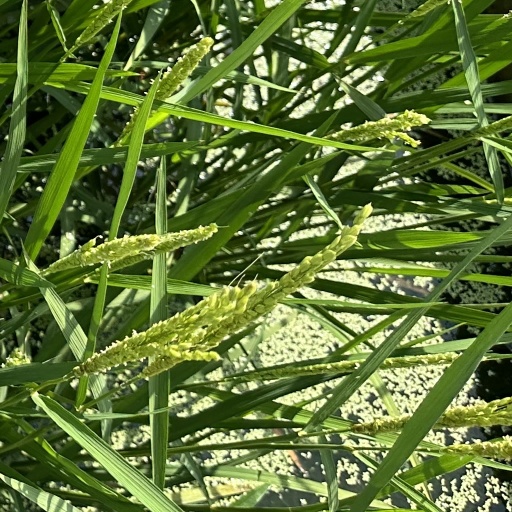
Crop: rice